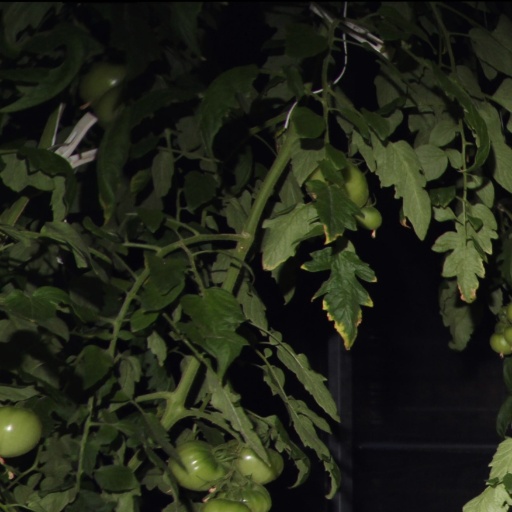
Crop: tomato